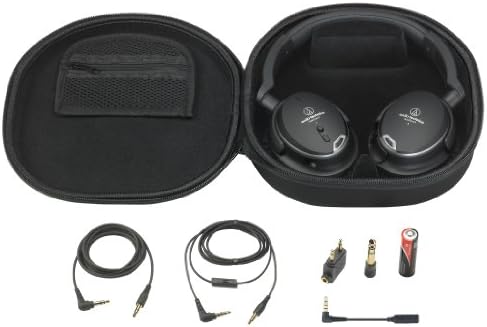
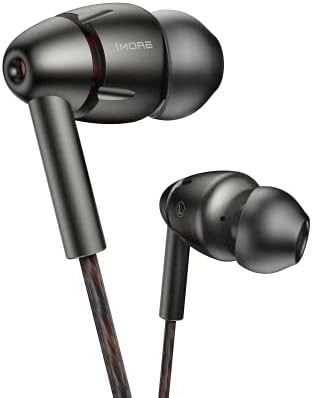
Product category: headphones
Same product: no